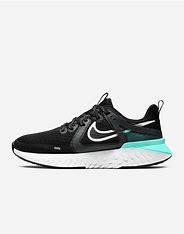
Brand: Nike
Model: Legend React